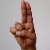
The image shows a hand gesture representing the letter 'U' in Indian Sign Language.